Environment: real
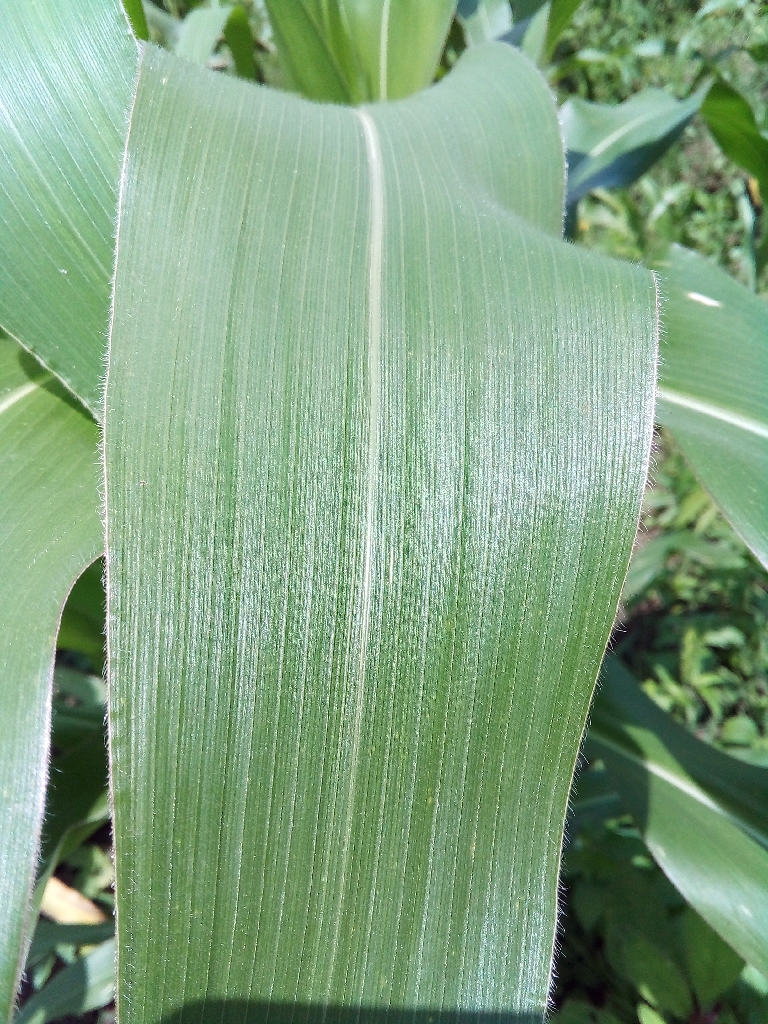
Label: healthy